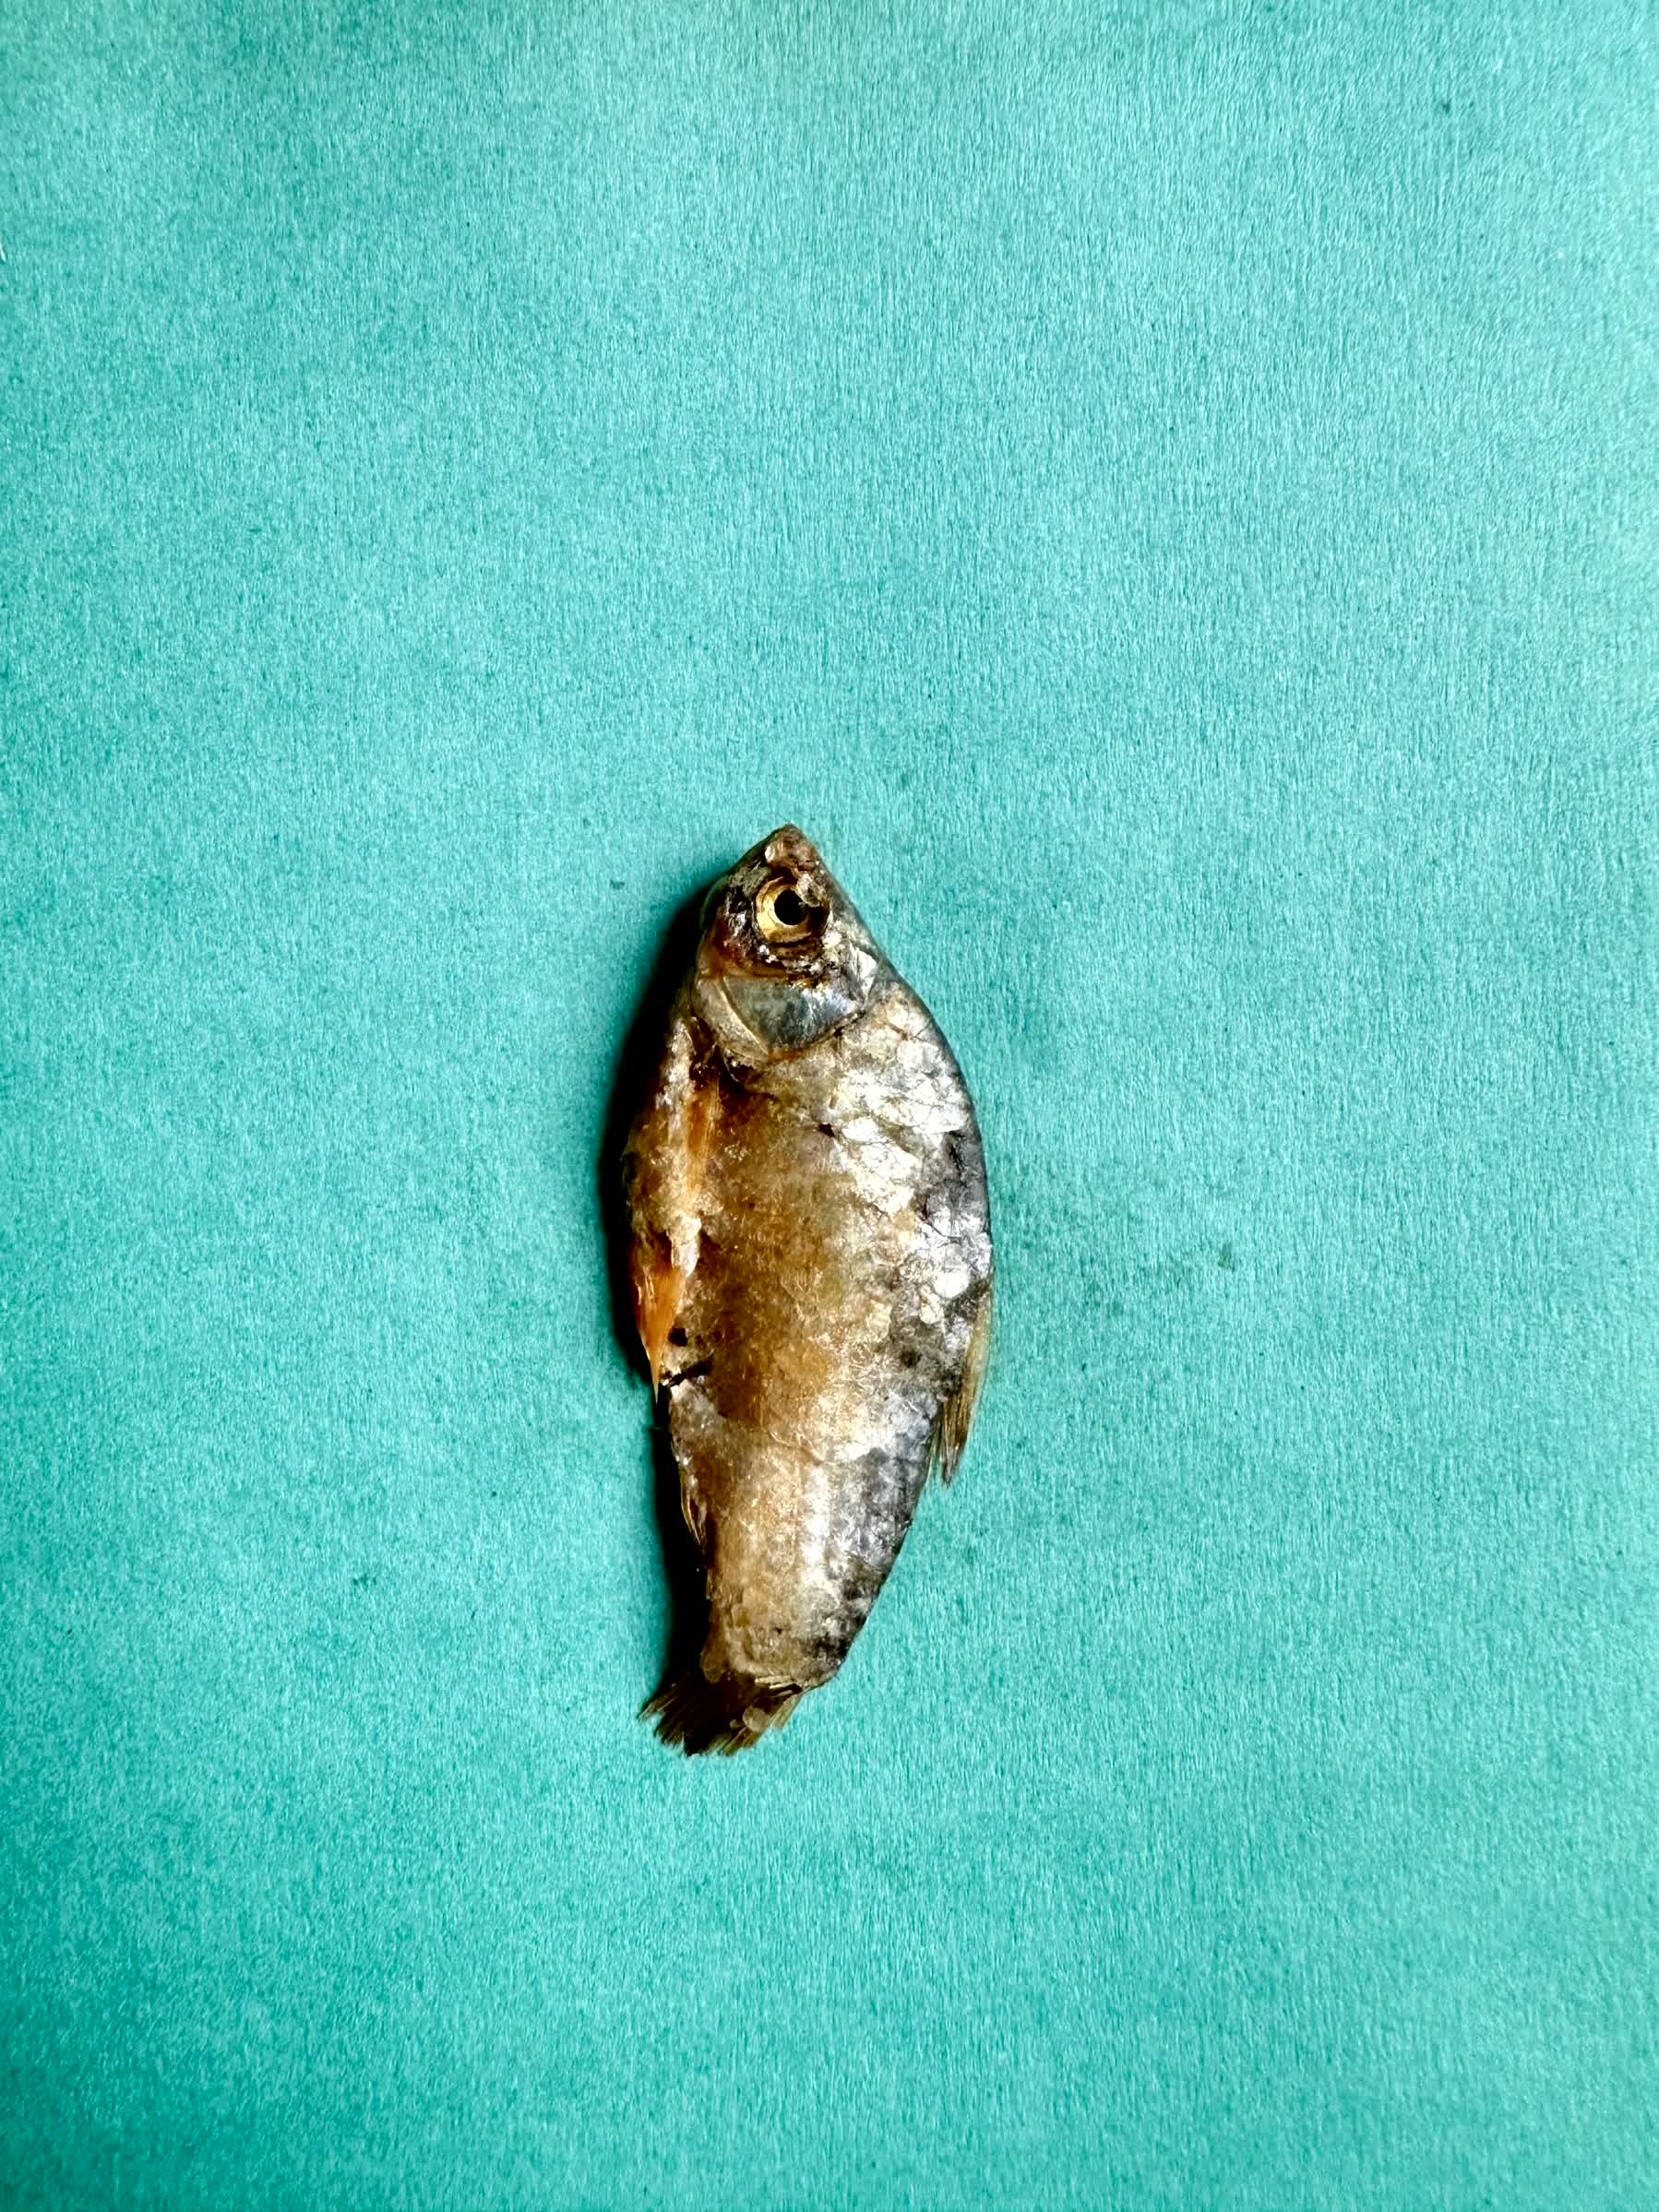
Species: puti chepa